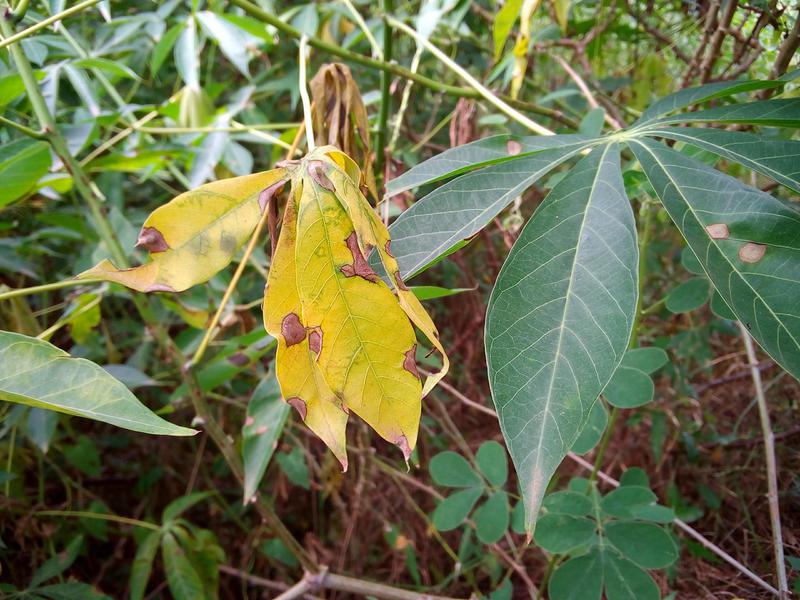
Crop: cassava
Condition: brown_streak_disease